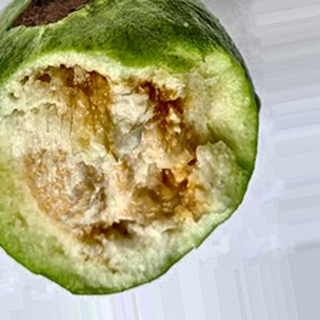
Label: guava_fruit_fly